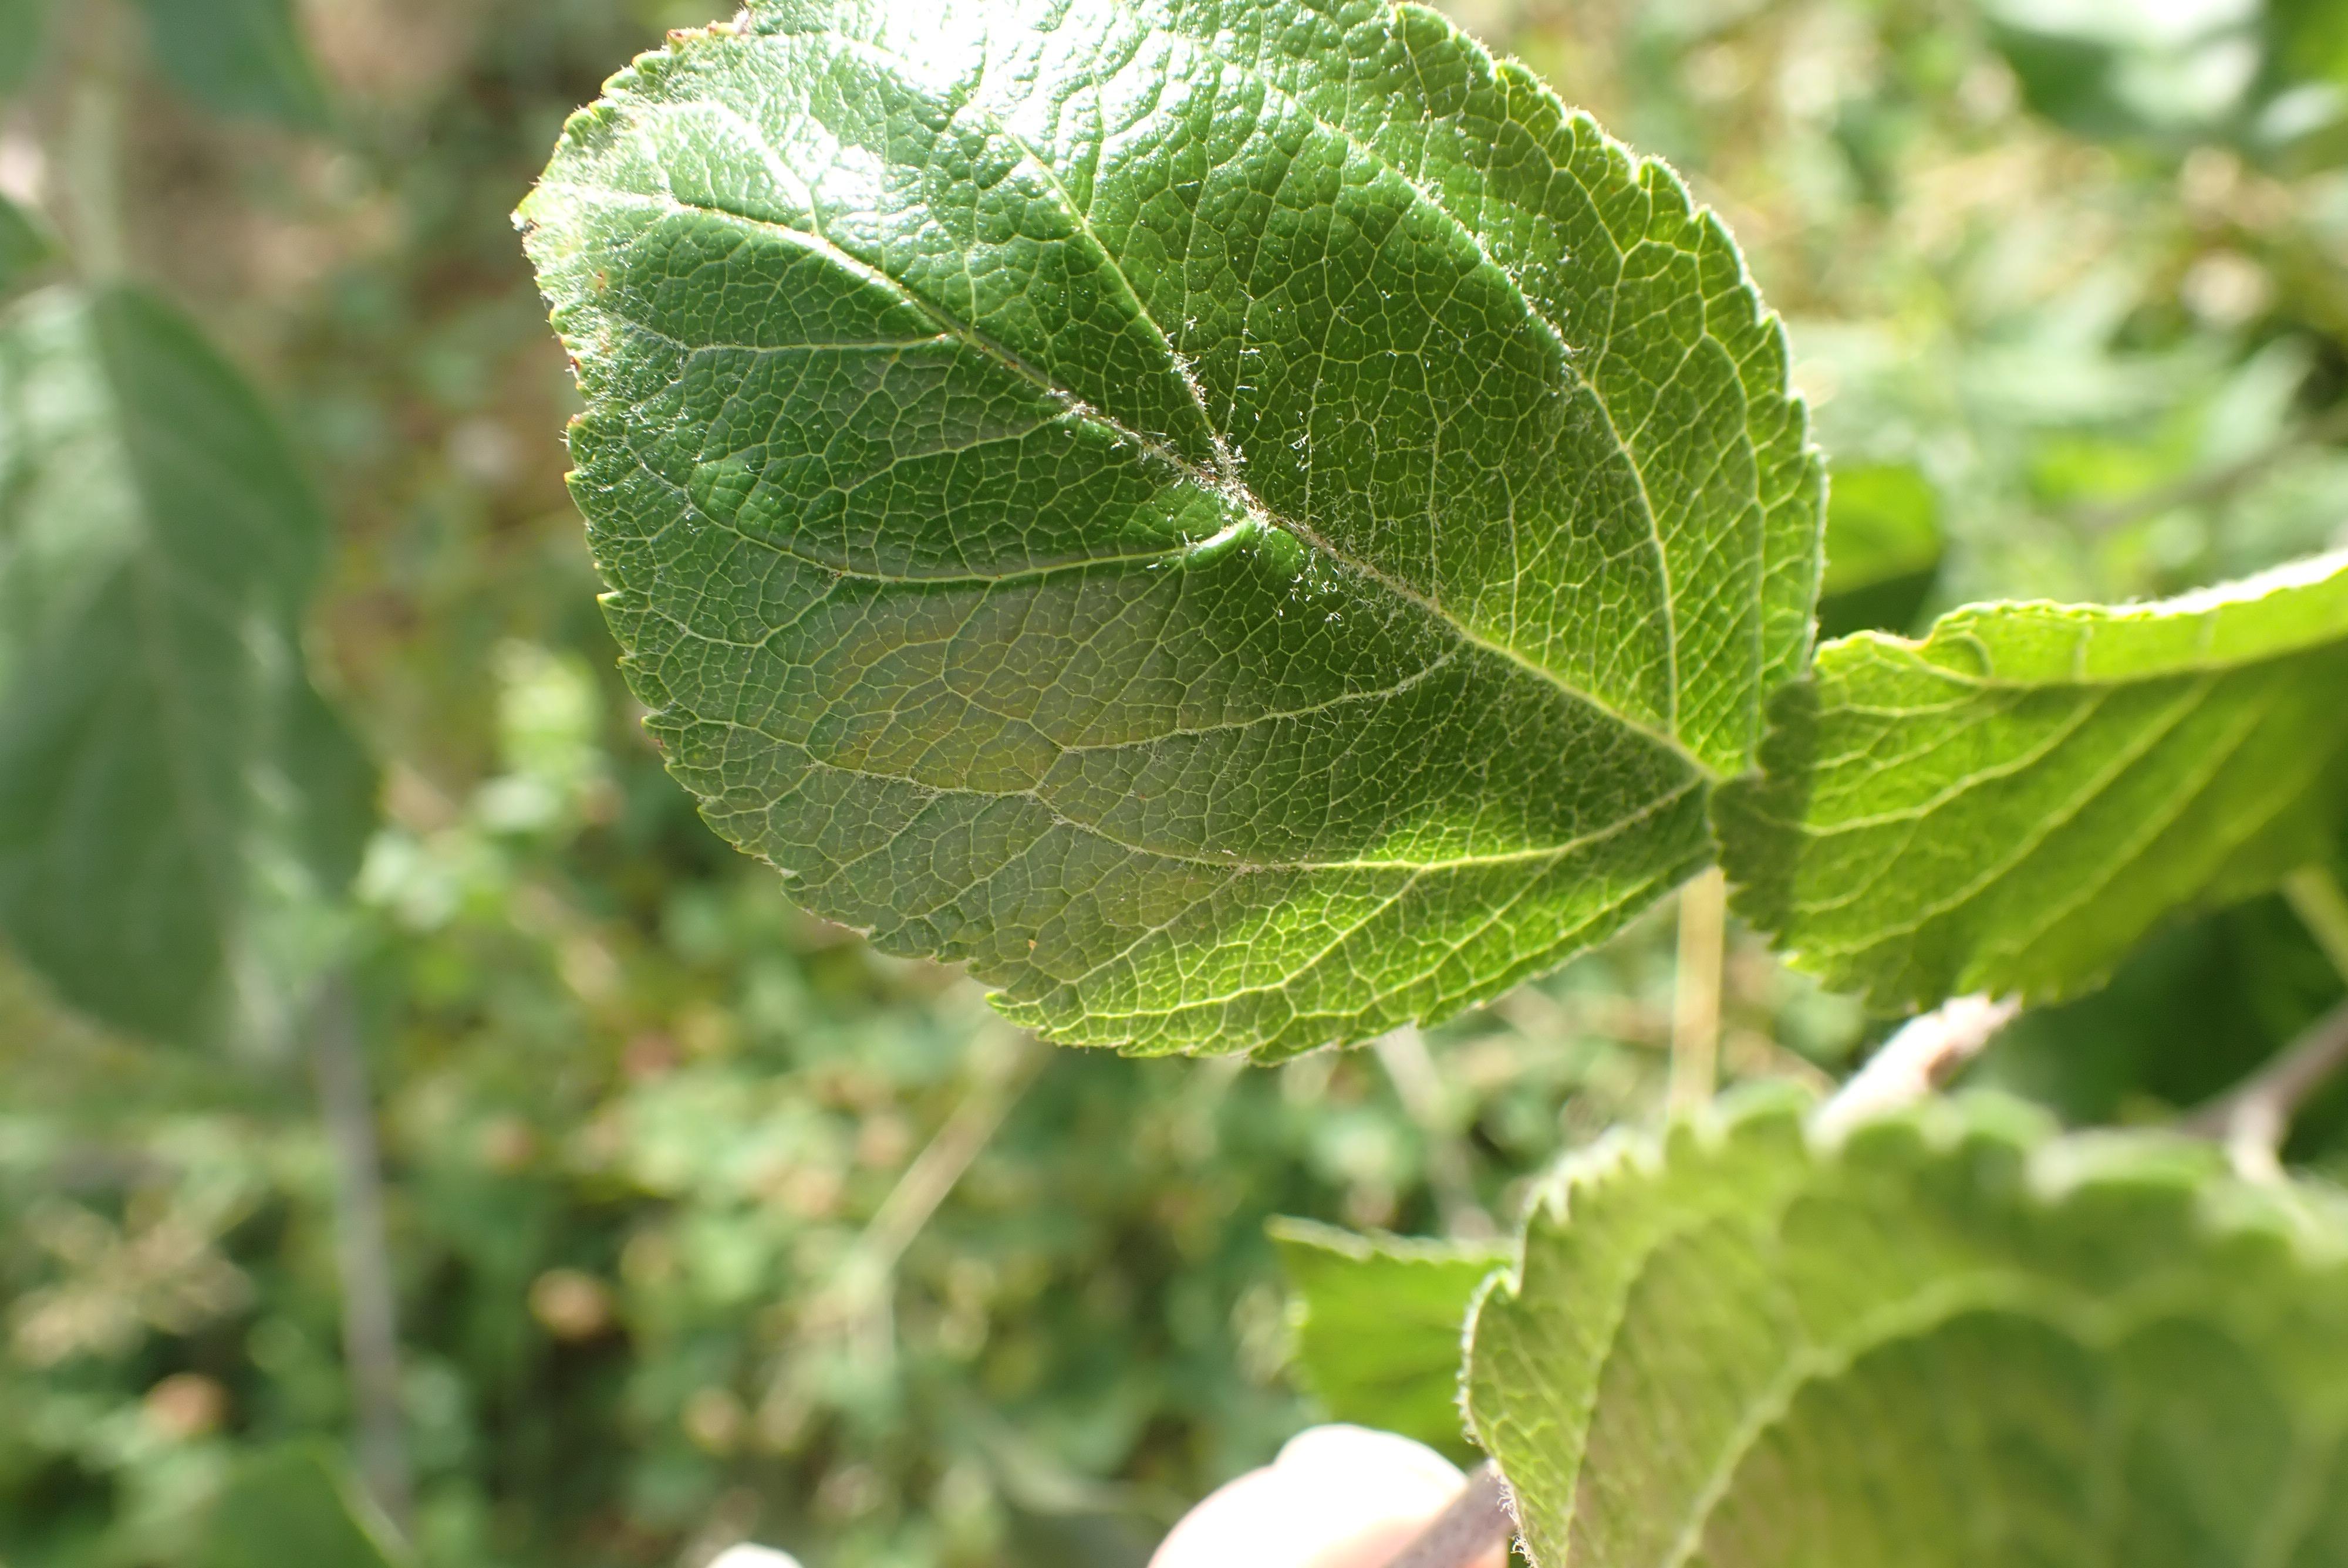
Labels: healthy